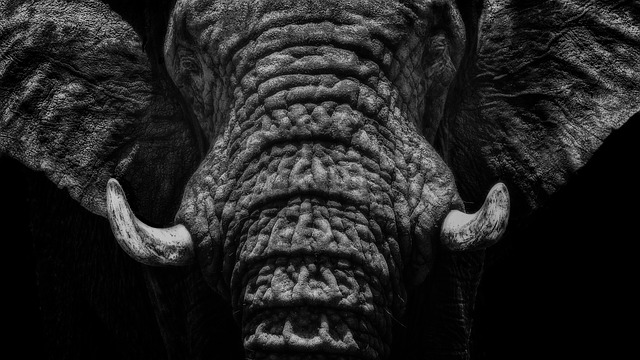
Label: elefante